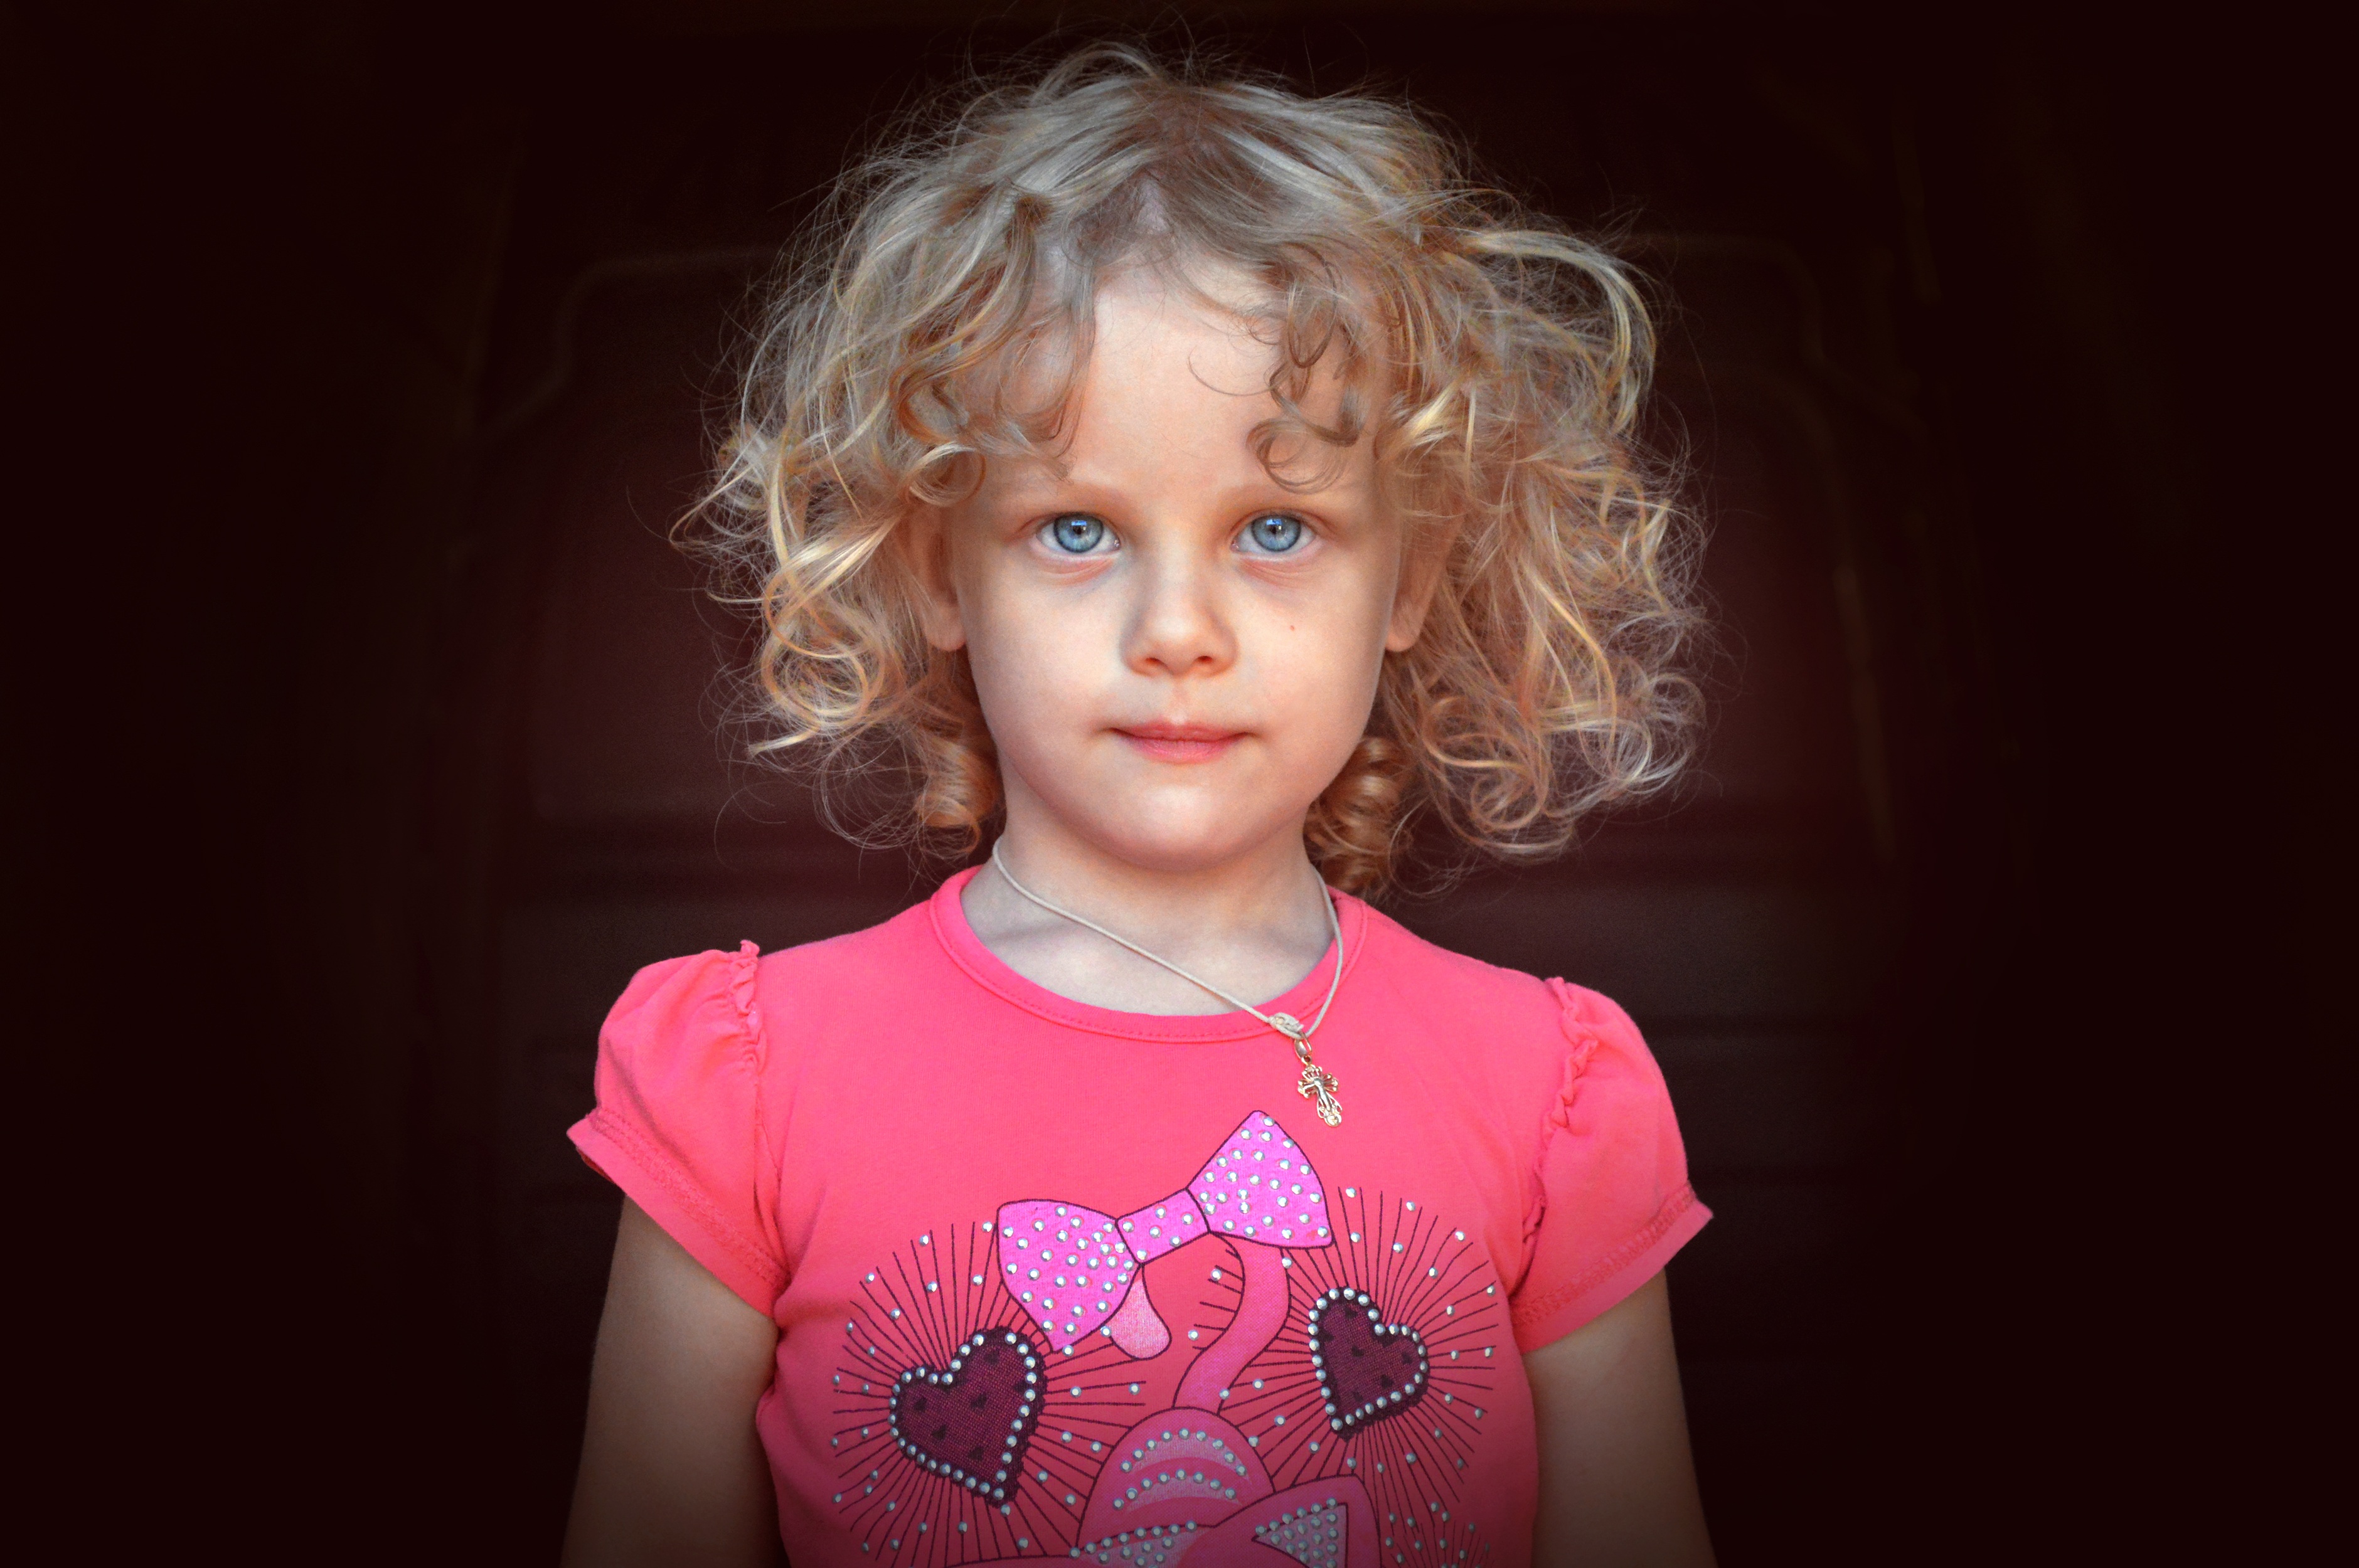
person, people, girl, hair, white, sweet, kid, cute, looking, female, portrait, model, young, red, youth, small, child, fashion, christian, lady, pink, healthy, blonde, childhood, hairstyle, smile, preschooler, caucasian, face, dress, happy, toddler, innocence, little, skin, beauty, blond, adorable, curly, daughter, black background, photo shoot, portrait photography, in pink